Boksburg Commando

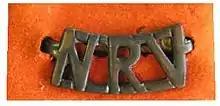
UDF era National Reserve of Volunteers shoulder tab

General C.F. Muller, a previous member of the Boksburg Commando, was one of the 1915 rebellion leaders.